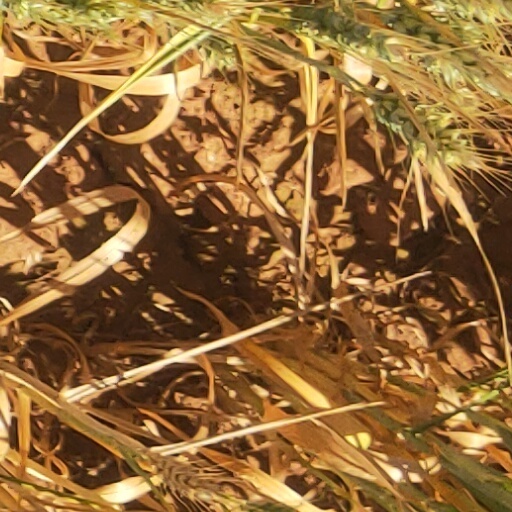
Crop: wheat